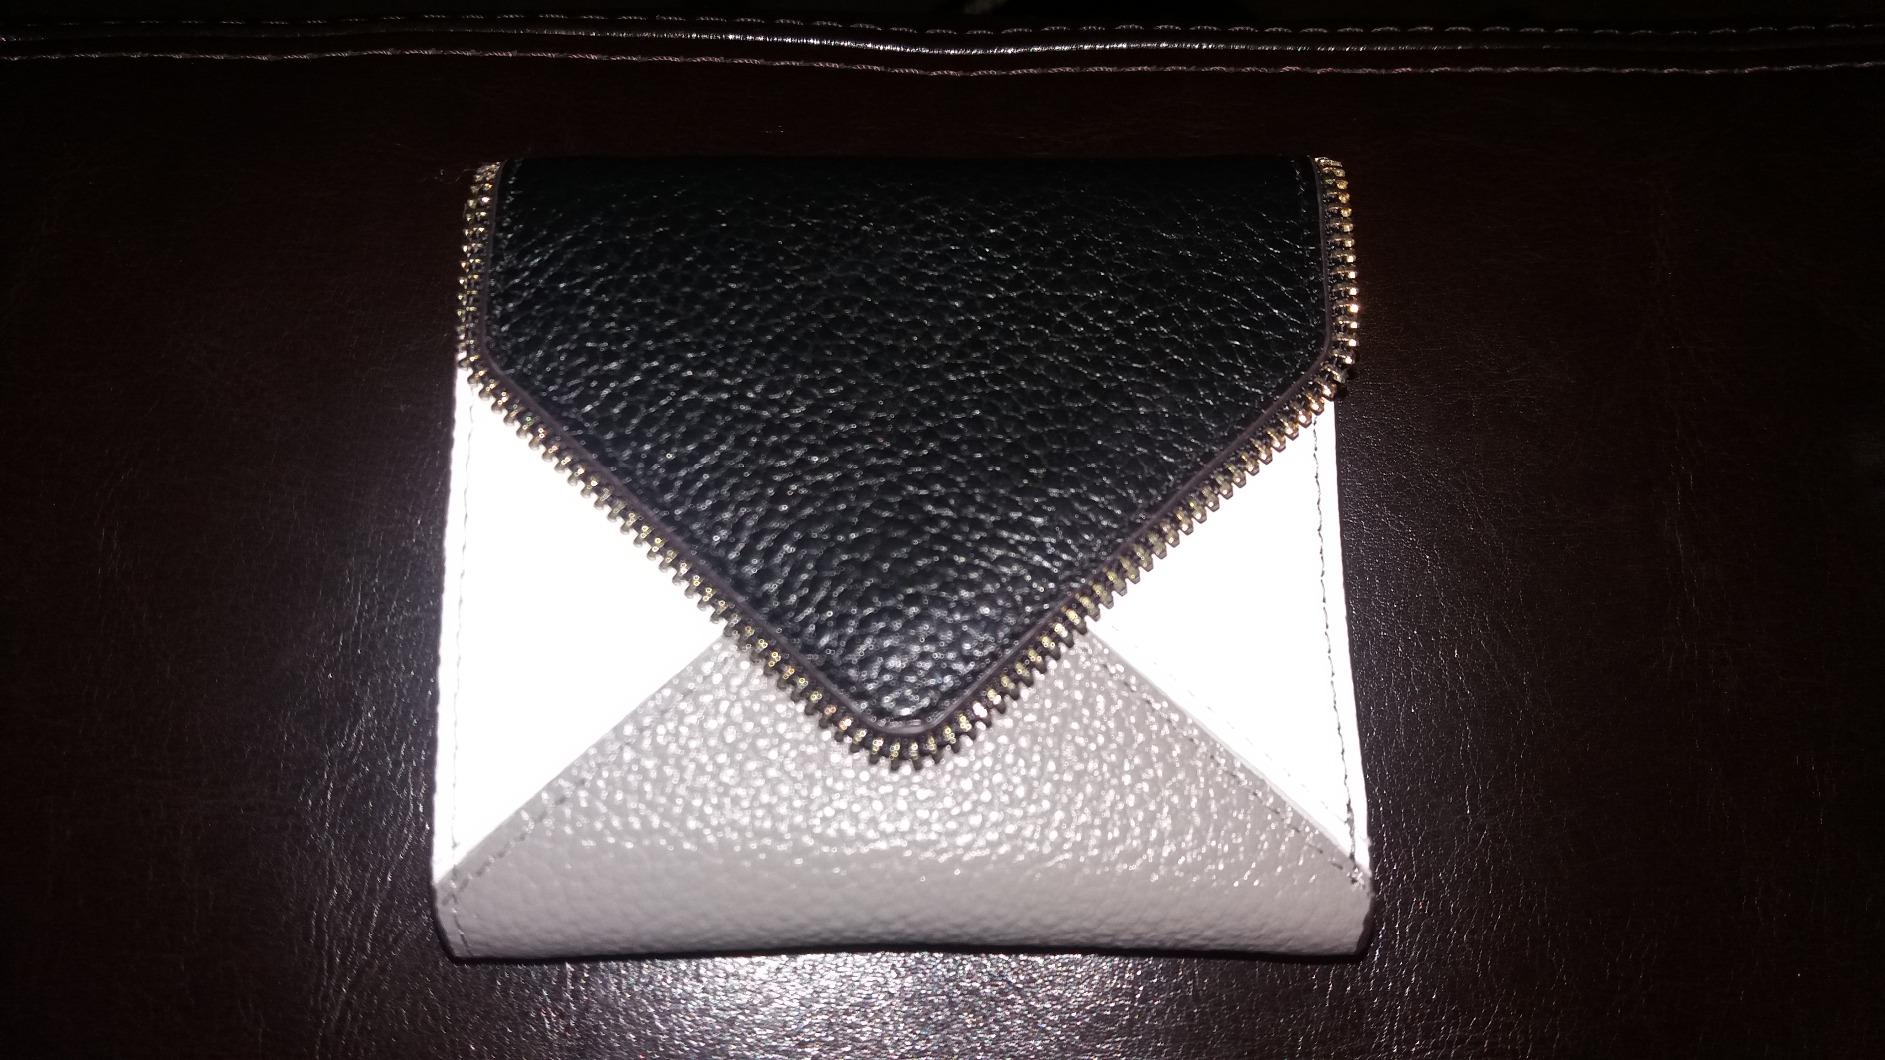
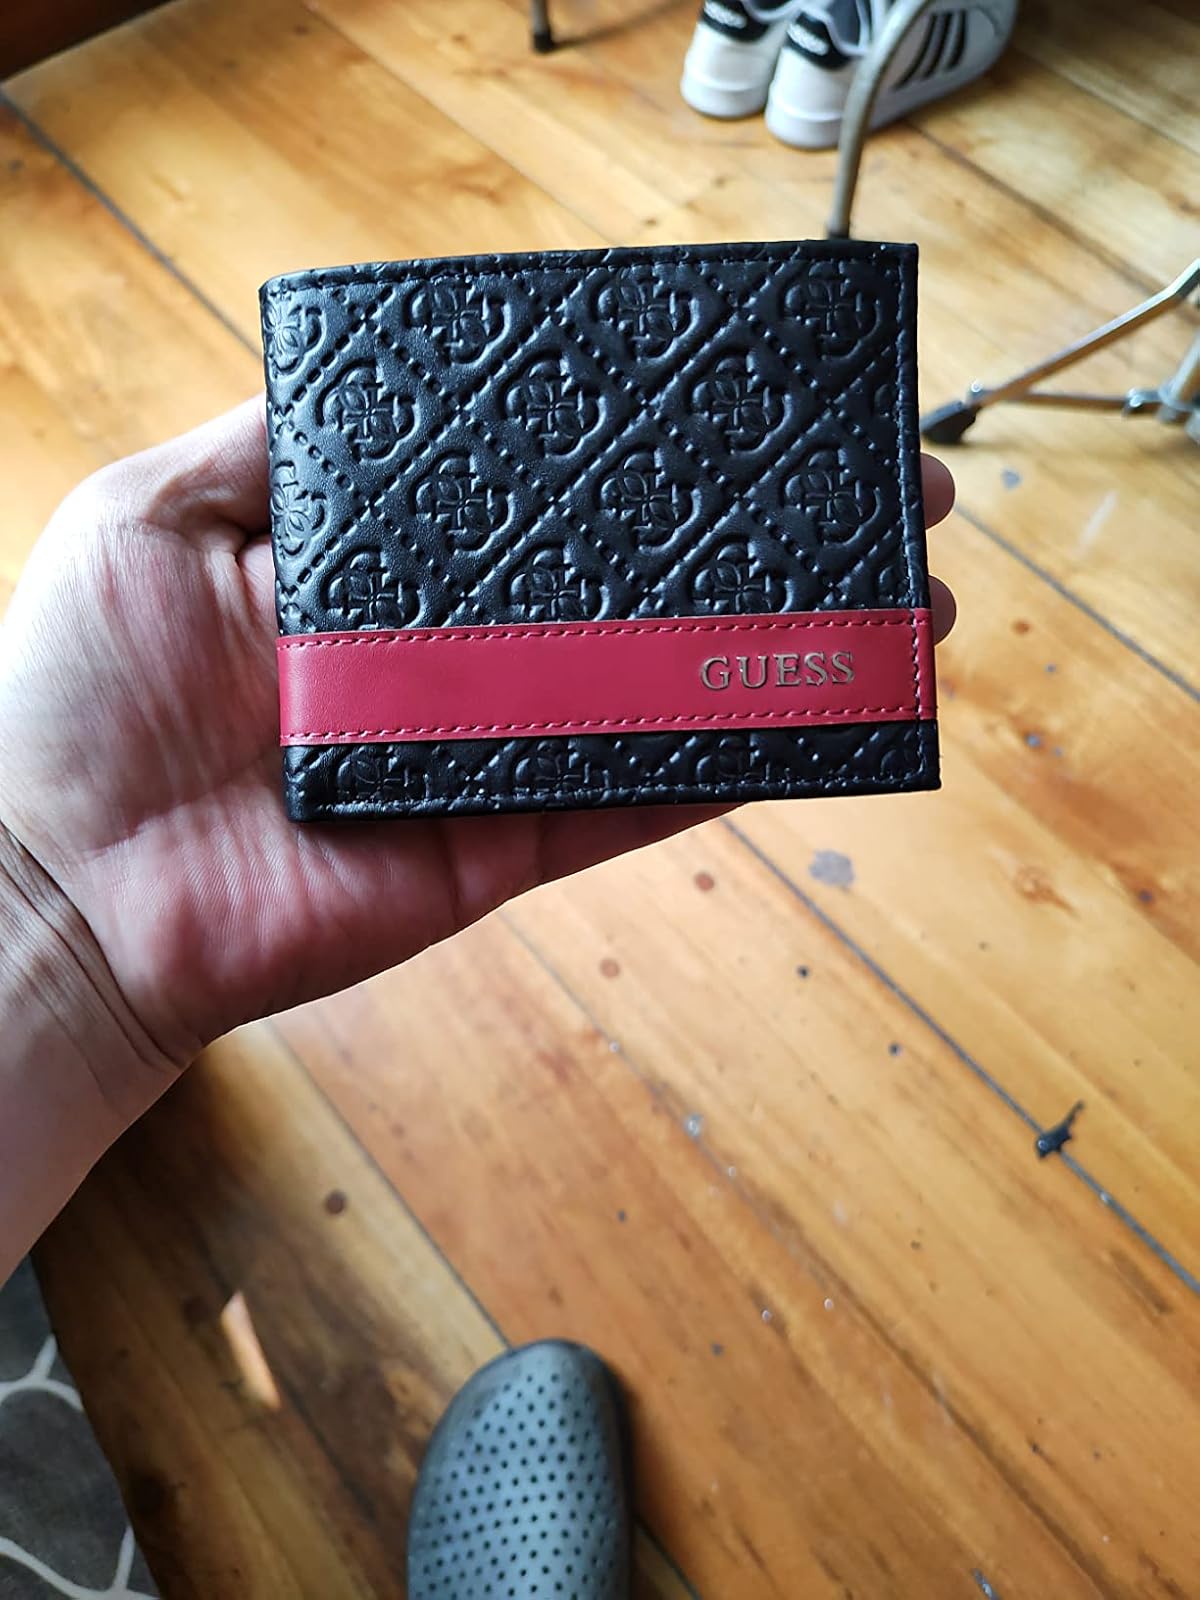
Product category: accessories_wallet
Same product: no